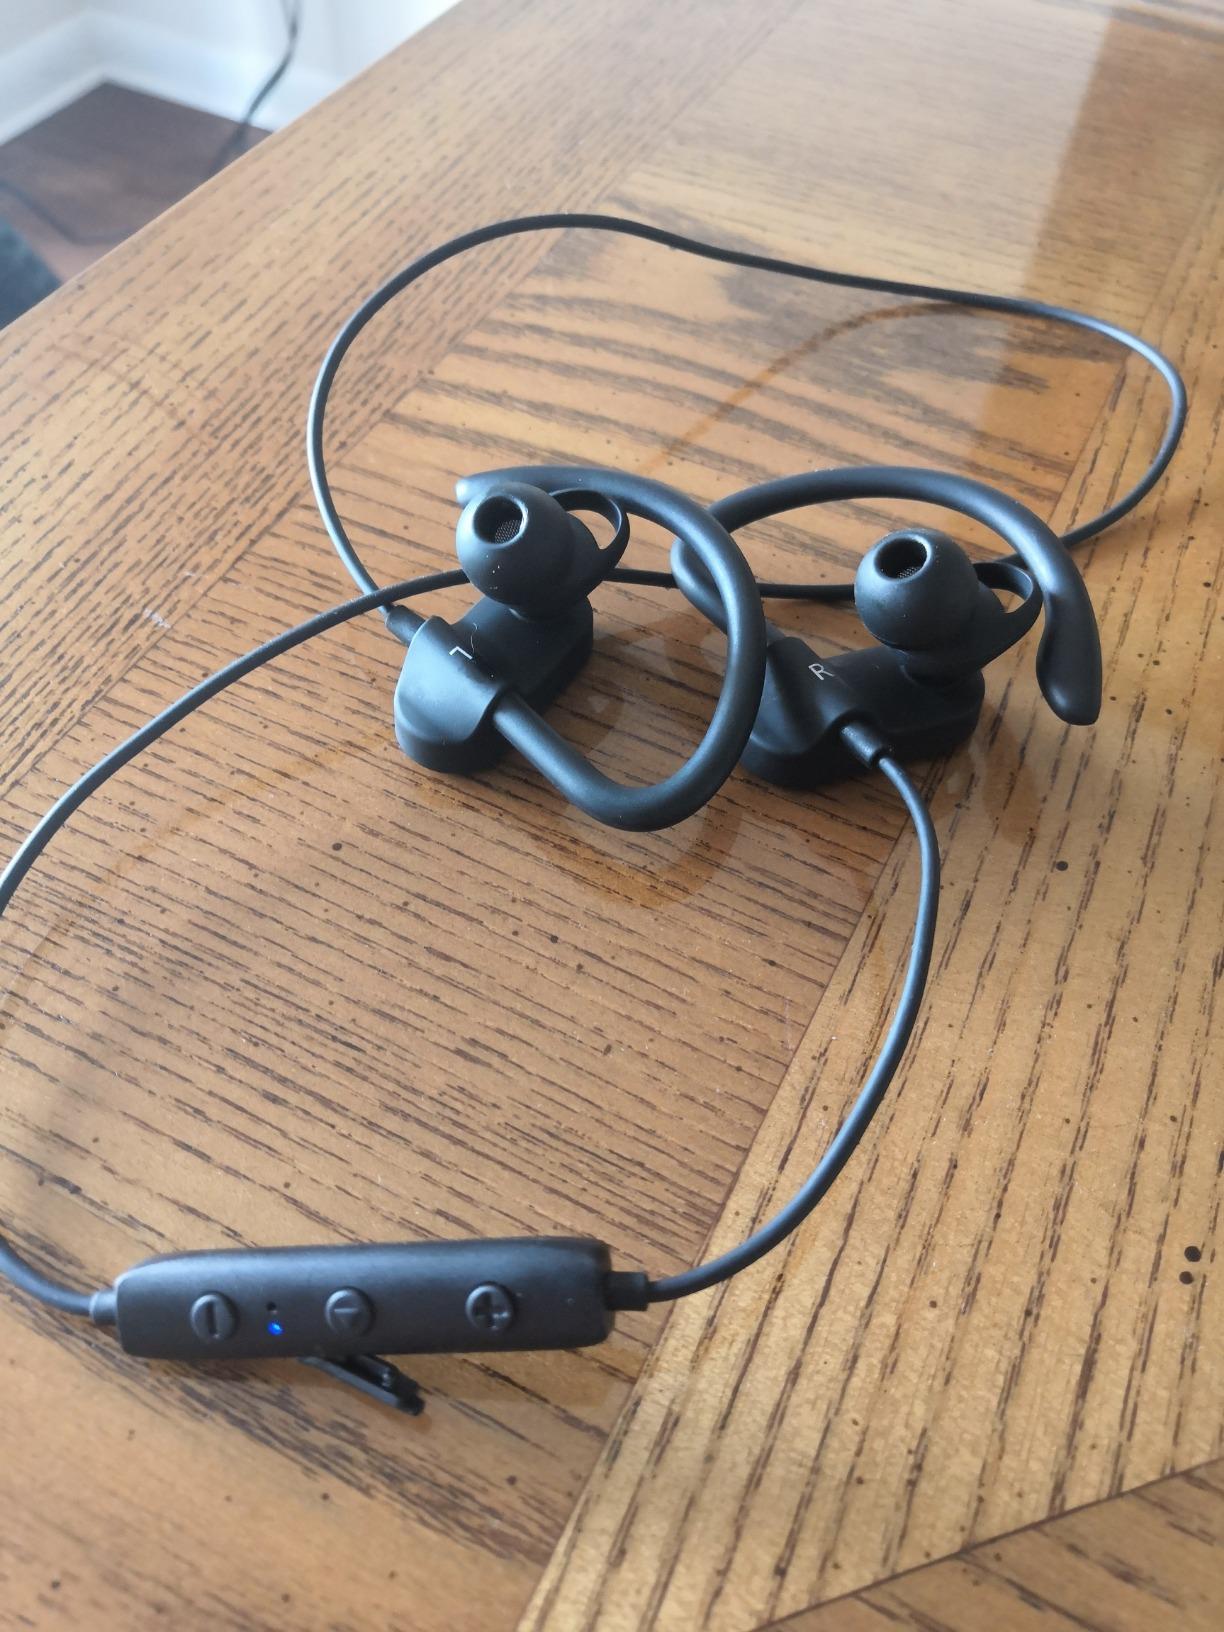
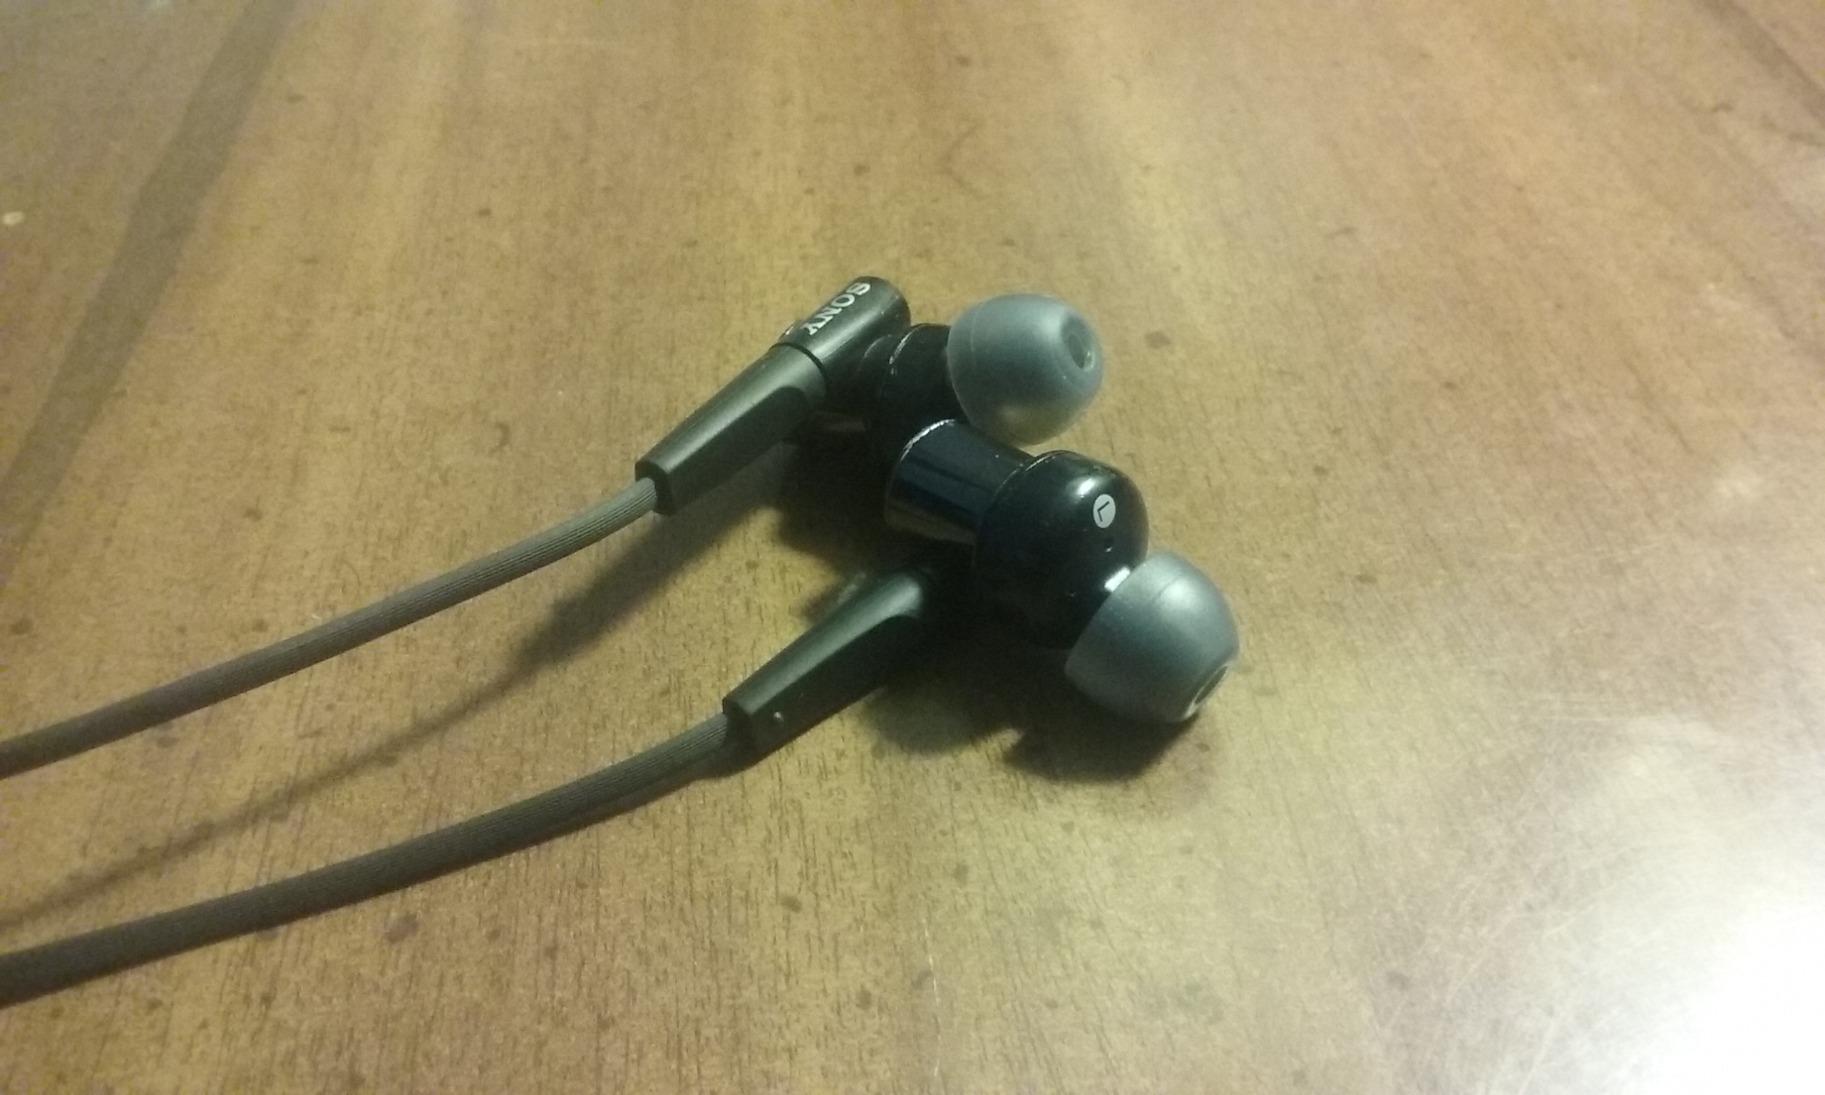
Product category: headphones
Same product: no